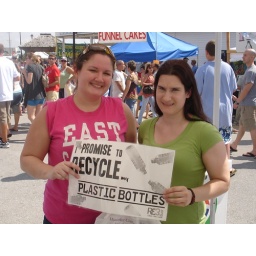
A plastic bottle recycling promise at the 2009 Seafood Festival in Morehead City NC (10/3/2009)